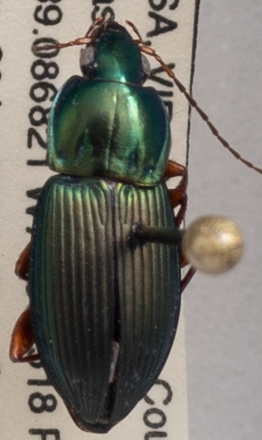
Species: Poecilus lucublandus
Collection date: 2021-06-29
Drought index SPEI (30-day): -0.03
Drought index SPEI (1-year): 0.54
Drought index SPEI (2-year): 0.39